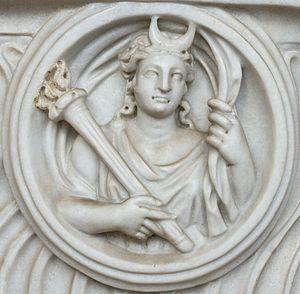
Buste de Séléné dans un clipeus, détail d'un sarcophage à lenos. Œuvre romaine. Italiano: Busto di Selene dentro clipeo, dettaglio di uno sarcofago strigilato a lenos. Opera romana.
Dans la mythologie grecque, Séléné est la déesse de la Lune. Elle est la fille des Titans Hypérion et Théia, et a pour adelphes Hélios et Éos. Elle est souvent assimilée à Artémis, même si elle personnifie plutôt l'astre lunaire lui-même, de la même manière que son frère, Hélios, est assimilé à Apollon. Elle forme avec Artémis et Hécate une triade — Séléné représente la pleine lune, Artémis le croissant de lune, et Hécate la nouvelle lune. Son équivalent romain par syncrétisme est Luna.